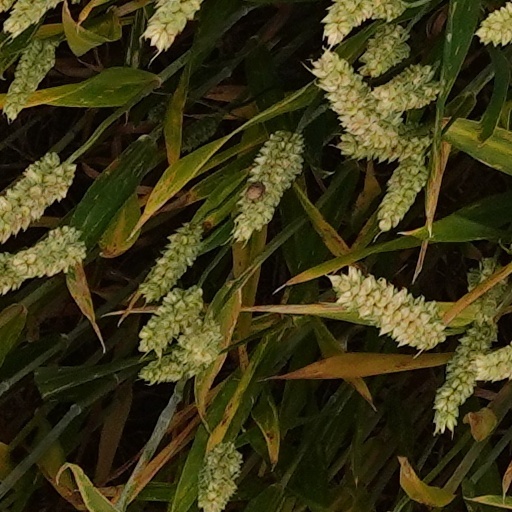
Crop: wheat